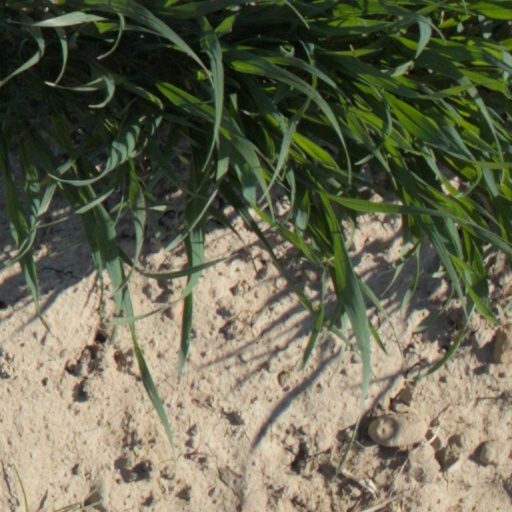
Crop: wheat